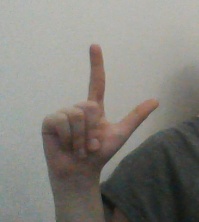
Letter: laam